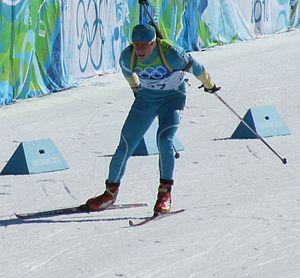
Serhiy Anatoliyovitch Sednev, né le 16 décembre 1983 à Hloukhiv, est un biathlète ukrainien. Il a gagné une épreuve de Coupe du monde.